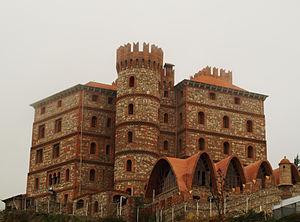
Mucuchíes est le chef-lieu de la municipalité de Rangel dans l'État de Mérida au Venezuela.